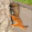
Label: squirrel